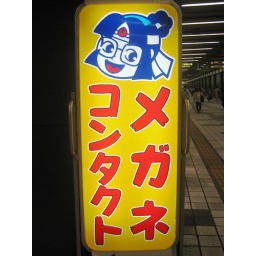
next to a promotional machine in shinjuku station which cleans your glasses in an ultrasound saline bath. gratis!